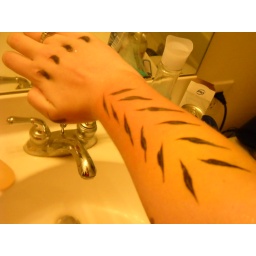
Tiger stripes. The light kind of drowns out the orange and yellow I have under it.